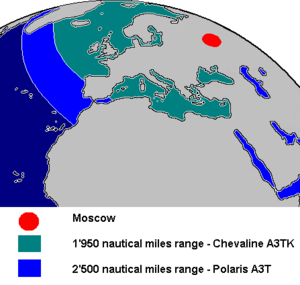
L'UGM-27 Polaris est un missile mer-sol balistique stratégique lancé par sous-marin. Il a été construit par Lockheed pendant la guerre froide pour le compte de la United States Navy et de la Royal Navy.
Le Royaume-Uni est l'un des neuf États qui possèdent l'arme nucléaire au début du XXIᵉ siècle. Il est le troisième pays à avoir développé des armes nucléaires après les États-Unis et l'Union soviétique.